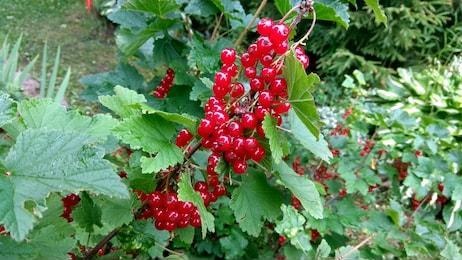
Label: redcurrant